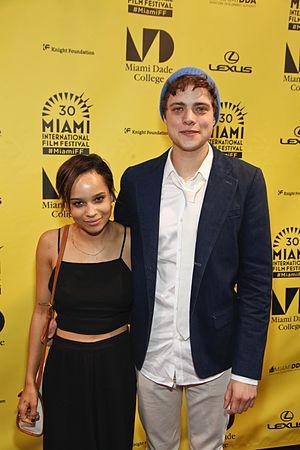
Zoë Kravitz est une actrice, chanteuse et mannequin américaine, née le 1ᵉʳ décembre 1988 à Los Angeles.